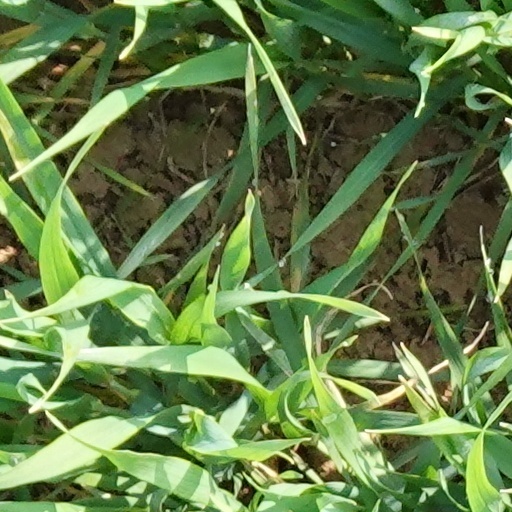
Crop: wheat